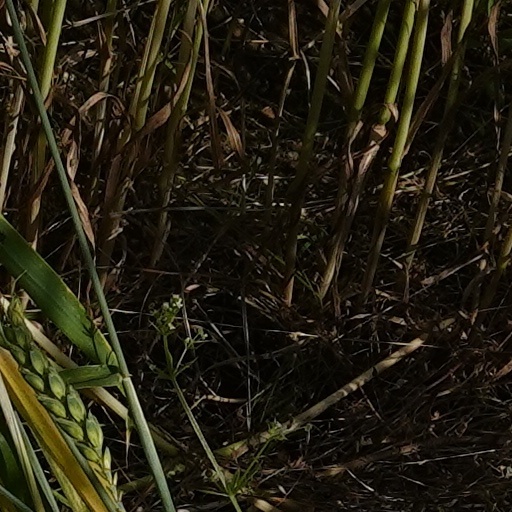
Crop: wheat